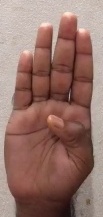
ASL sign: B